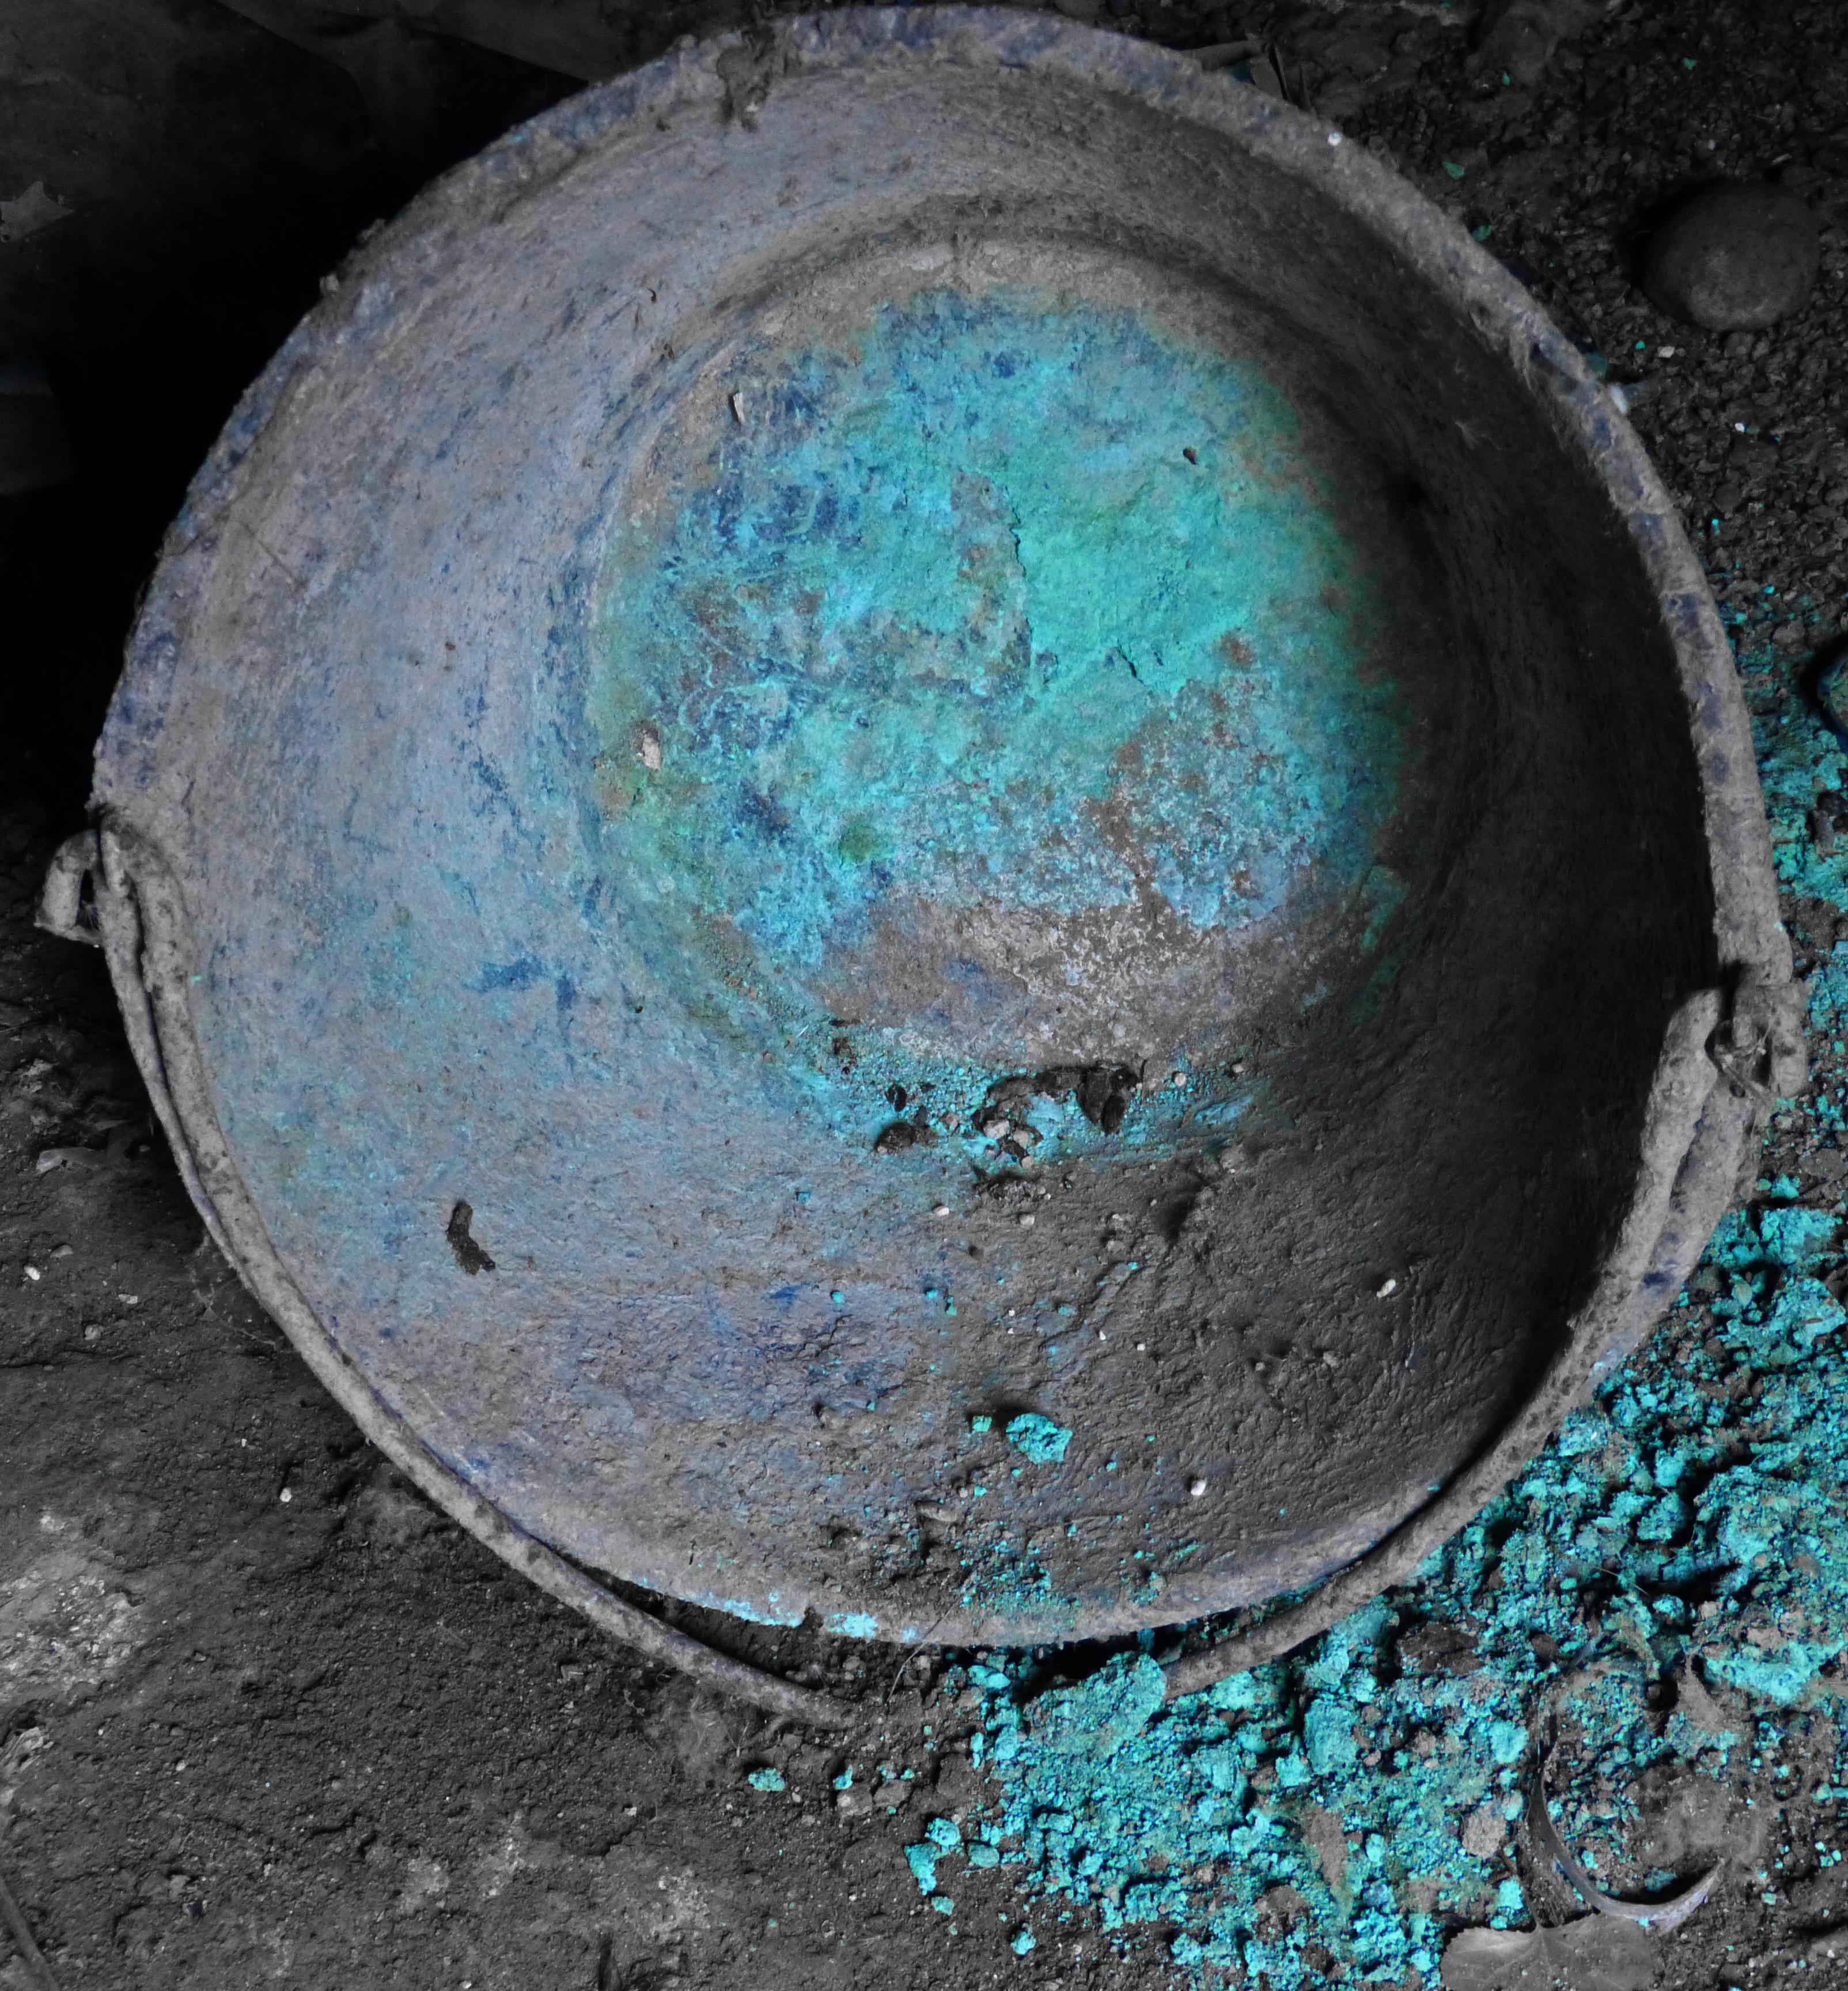
water, rock, old, asphalt, green, color, soil, abandoned, blue, material, circle, art, cube, shape, zinc, copper sulfate